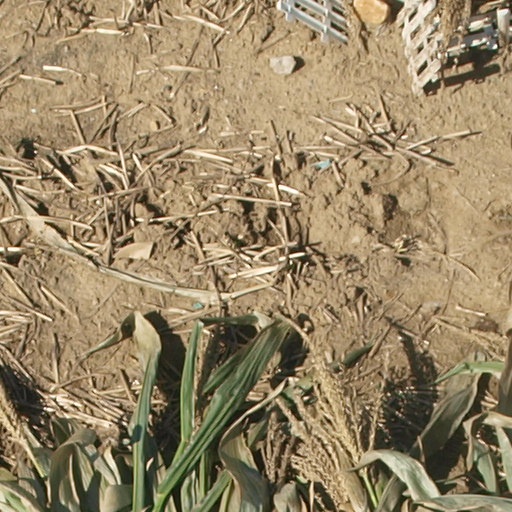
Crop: maize; corn